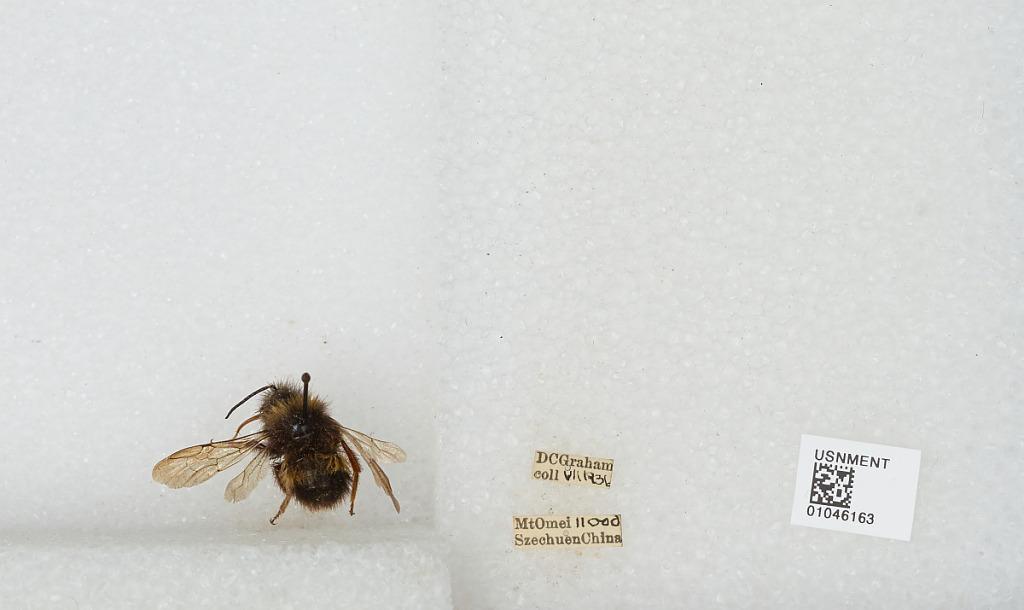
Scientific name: Bombus sp.
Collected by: D. Graham
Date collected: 1936-7-
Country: China
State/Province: Sichuan
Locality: Mount Emei